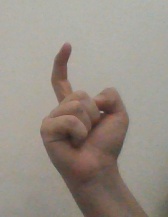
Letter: ra